Wyatt Earp

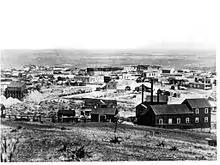
Tombstone in 1881

George Hoyt (spelled sometimes "Hoy") and other drunken cowboys shot their guns wildly around 3:00 am on July 26, 1878, including three shots into Dodge City's Comique Theater, causing comedian Eddie Foy, Sr. to throw himself to the stage floor in the middle of his act. Fortunately, no one was injured. Assistant Marshal Earp and policeman Bat Masterson responded, along with several citizens, and opened fire with their pistols at the fleeing horsemen. The riders crossed the Arkansas River bridge south of town but Hoyt fell from his horse, wounded in the arm or leg. Earp later told biographer Stuart Lake that he saw Hoyt through his gun sights, illuminated against the morning horizon, and he fired a fatal shot that killed him that day; but the "Dodge City Times" reported that Hoyt developed gangrene and died on August 21 after his leg was amputated.